Marianas Trench (band)

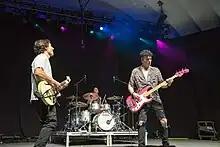
Marianas Trench in 2022

"Phantoms" came out on March 1, 2019, and follows the theme of "being haunted by the ghosts of former love". Ramsay described the new record as "modern songwriting, but very organic, old-school approaches and trickery... done in a way that you haven't heard us do before." The album peaked at number four on the Canadian Albums Chart. The group toured across North America from March to June in 2019. "Glimmer" was released on June 5, 2019, as the third single from the album, followed by "Don't Miss Me?", on October 3, 2019.